K27/28 Beijing-Dandong-Pyongyang through train

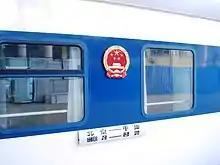

China Railways K27/28 is an international train running between Beijing and Pyongyang. It commenced operations on the 21 May 1954. The train is numbered differently depending on the section of its journey. The cross-border section is numbered 95/85 and the Sinuiju–Pyongyang section 51/52. The train, operated by China Railway, departs Beijing on Mondays and Thursdays, taking about 24 hours to arrive, and returns from Pyongyang every Wednesday and Saturday, taking about 23 hours. Since 10 October 1983, the Korean State Railway also contributes trains to this service, departing every Monday and Thursday from Pyongyang, and returning from Beijing every Wednesday and Saturday.